Lincolnshire InterConnect

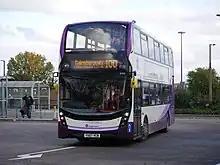
An InterConnect Alexander Dennis Enviro400 MMC operated by Stagecoach in Lincolnshire departing Scunthorpe bus station

Lincolnshire InterConnect is a rural bus network in the county of Lincolnshire in the east of England.